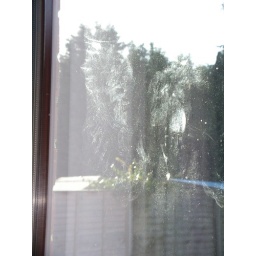
Dust pattern left by bird flying into window